Jublains archeological site

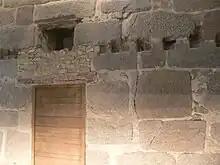
Re-use of blocks from the fortress of Jublains in the

The settlement had declined sharply by the 4th century; the coins and imported ceramics found at the site date no later than the reign of Constantine or Magnentius. Noviodunum was by then distant from the roads toward the Germanic limes, and more importantly faced competition from growing cities like Le Mans.